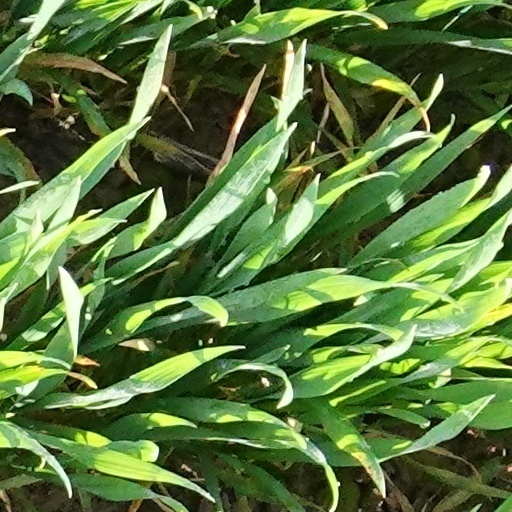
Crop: wheat